Question: Please indicate a possible affordance area of the book that can be used for holding
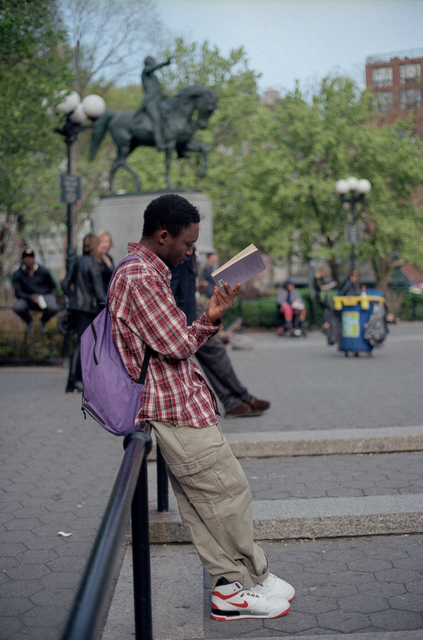
Answer: [201, 231.5, 271, 298.5]